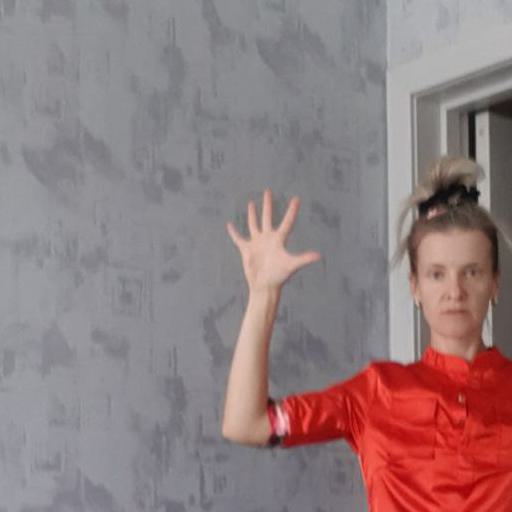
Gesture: palm